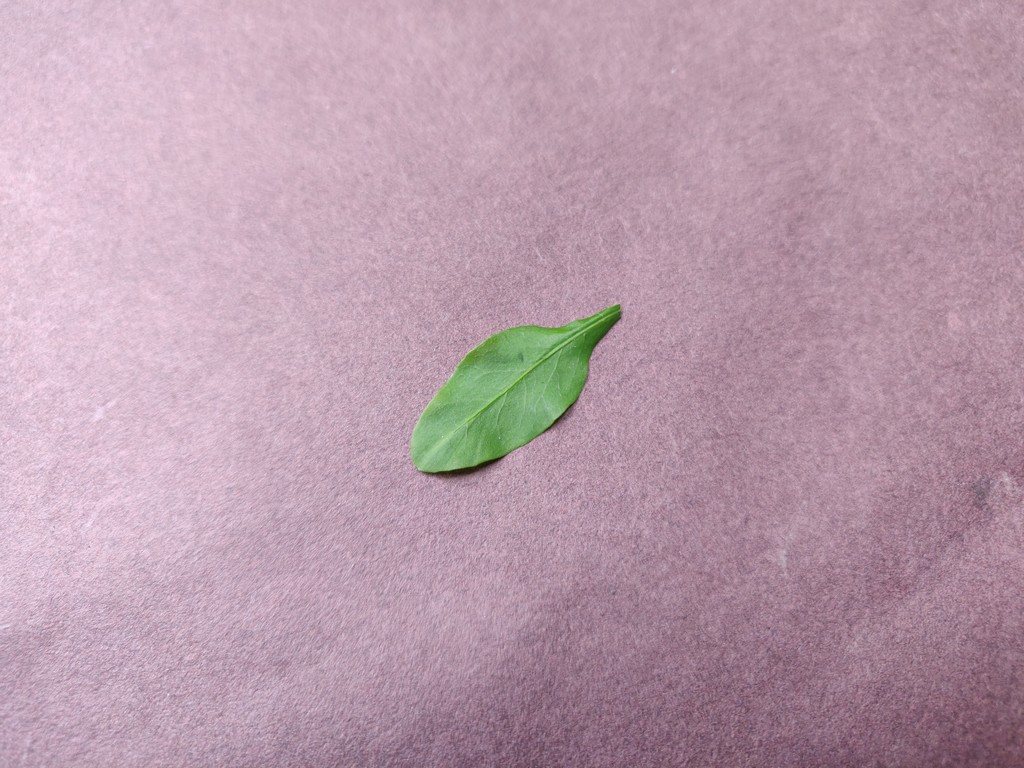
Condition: Healthy
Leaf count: single
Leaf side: front